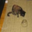
Label: cat